2017 Monaco ePrix

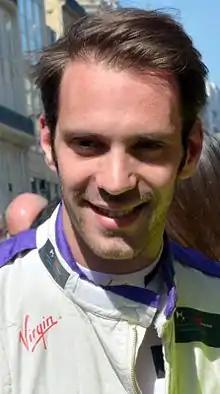
Jean-Éric Vergne "(pictured in 2016)" injured his right hand in a collision with Nelson Piquet Jr.

The top three drivers appeared on the podium to collect their trophies and spoke to the media in a later press conference. Buemi said after the safety car was sent out on the track, his team were aware about learning the tactics of making their pit stops early as used by Audi Sport ABT in the season-opening Hong Kong ePrix and the Mexico City race. He stated that felt that it was the right decision but was aware of the difficulty of finishing the event because of him having to conserve electrical energy and that he pulled a gap over di Grassi to maintain the lead. Di Grassi said during the race's first stint, he did not have enough pace as he was focused on saving electrical energy, but attempted to remain close to Buemi in the second half, and knew he could attack at the end of the race with the correct strategy. He revealed he did not want to risk colliding with Buemi because of the lack of overtaking opportunities around the tight confines of the Monaco circuit. Third-place finisher Heidfeld stated it felt good to return to the podium after sub-par results in the season's last two races. He revealed Mahindra heavily discussed their strategy and Heidfeld told them that they follow di Grassi's example which helped the team to finish on the podium.